Mummy Mee Aayanochadu

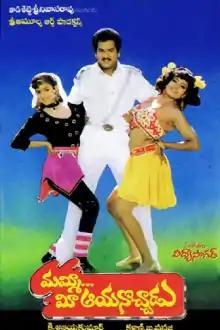
Movie Poster

Mummy Mee Aayanochadu is a 1996 Indian Telugu-language comedy film, produced by B. Vanaja, C. Kalyan under the Sri Ammulya Art Productions banner and directed by K. Ajay Kumar. It stars Rajendra Prasad, Indraja, Keerthana and music composed by Vidyasagar. The film was recorded as a "flop" at the box office.